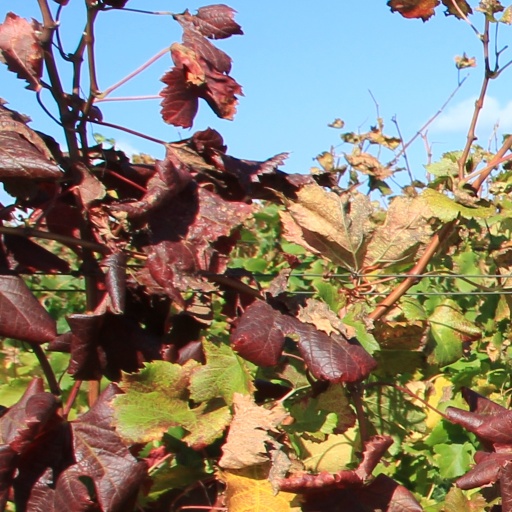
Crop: grape